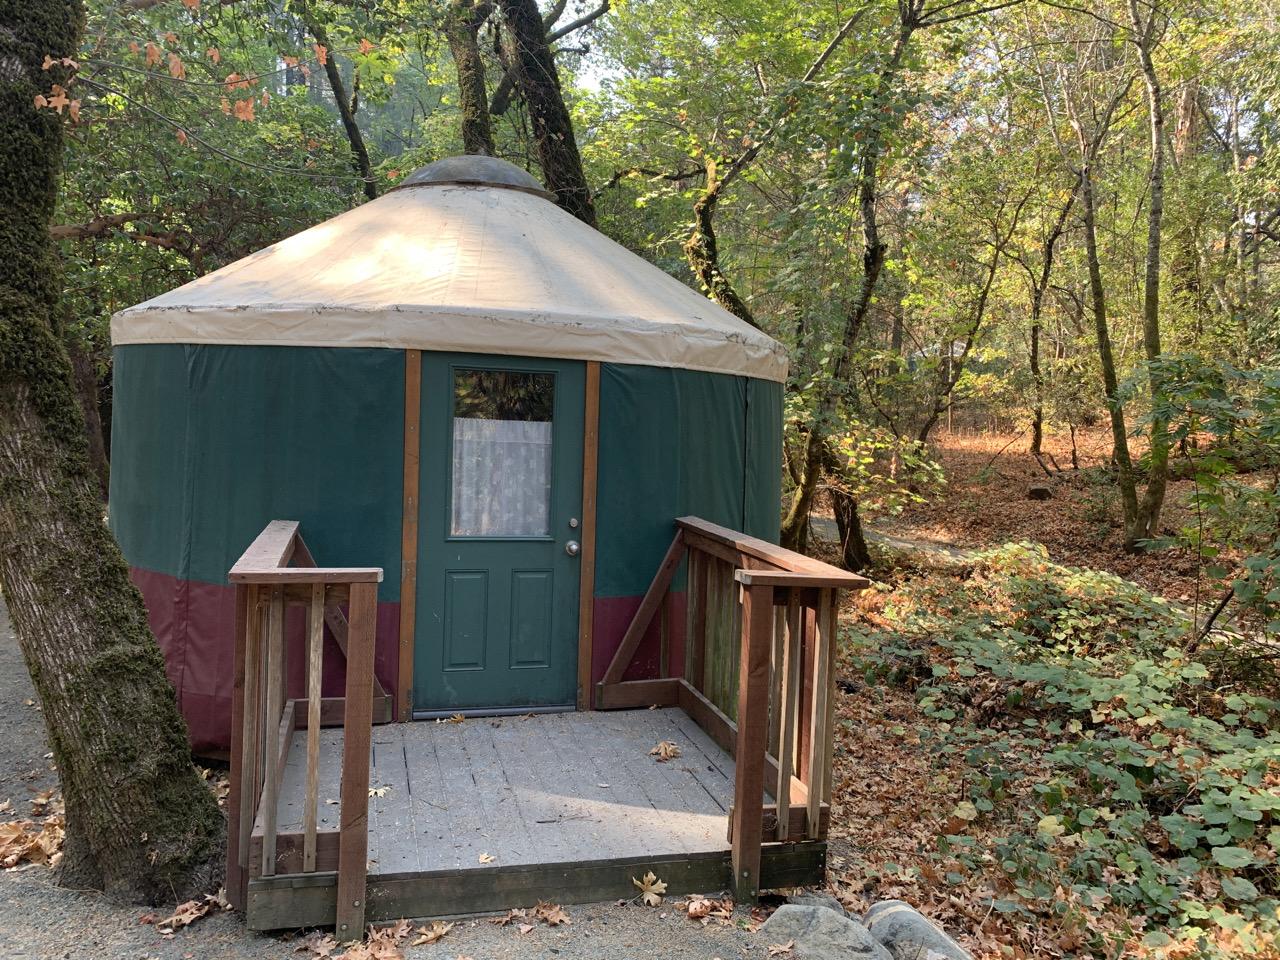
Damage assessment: no_damage